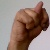
The image shows a hand gesture representing the letter 'N' in Indian Sign Language.